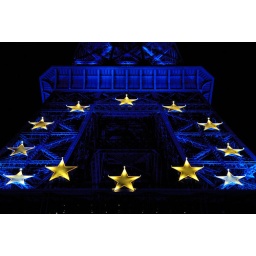
The Eiffel tower in blue - 5